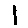
Label: 1